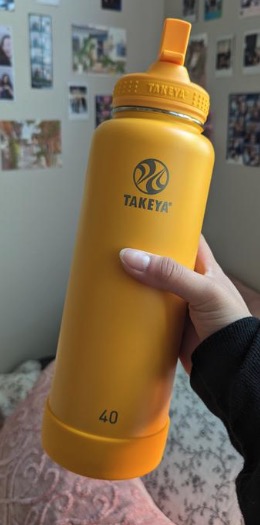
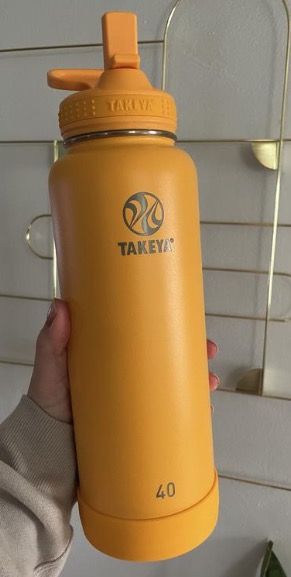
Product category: misc
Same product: yes